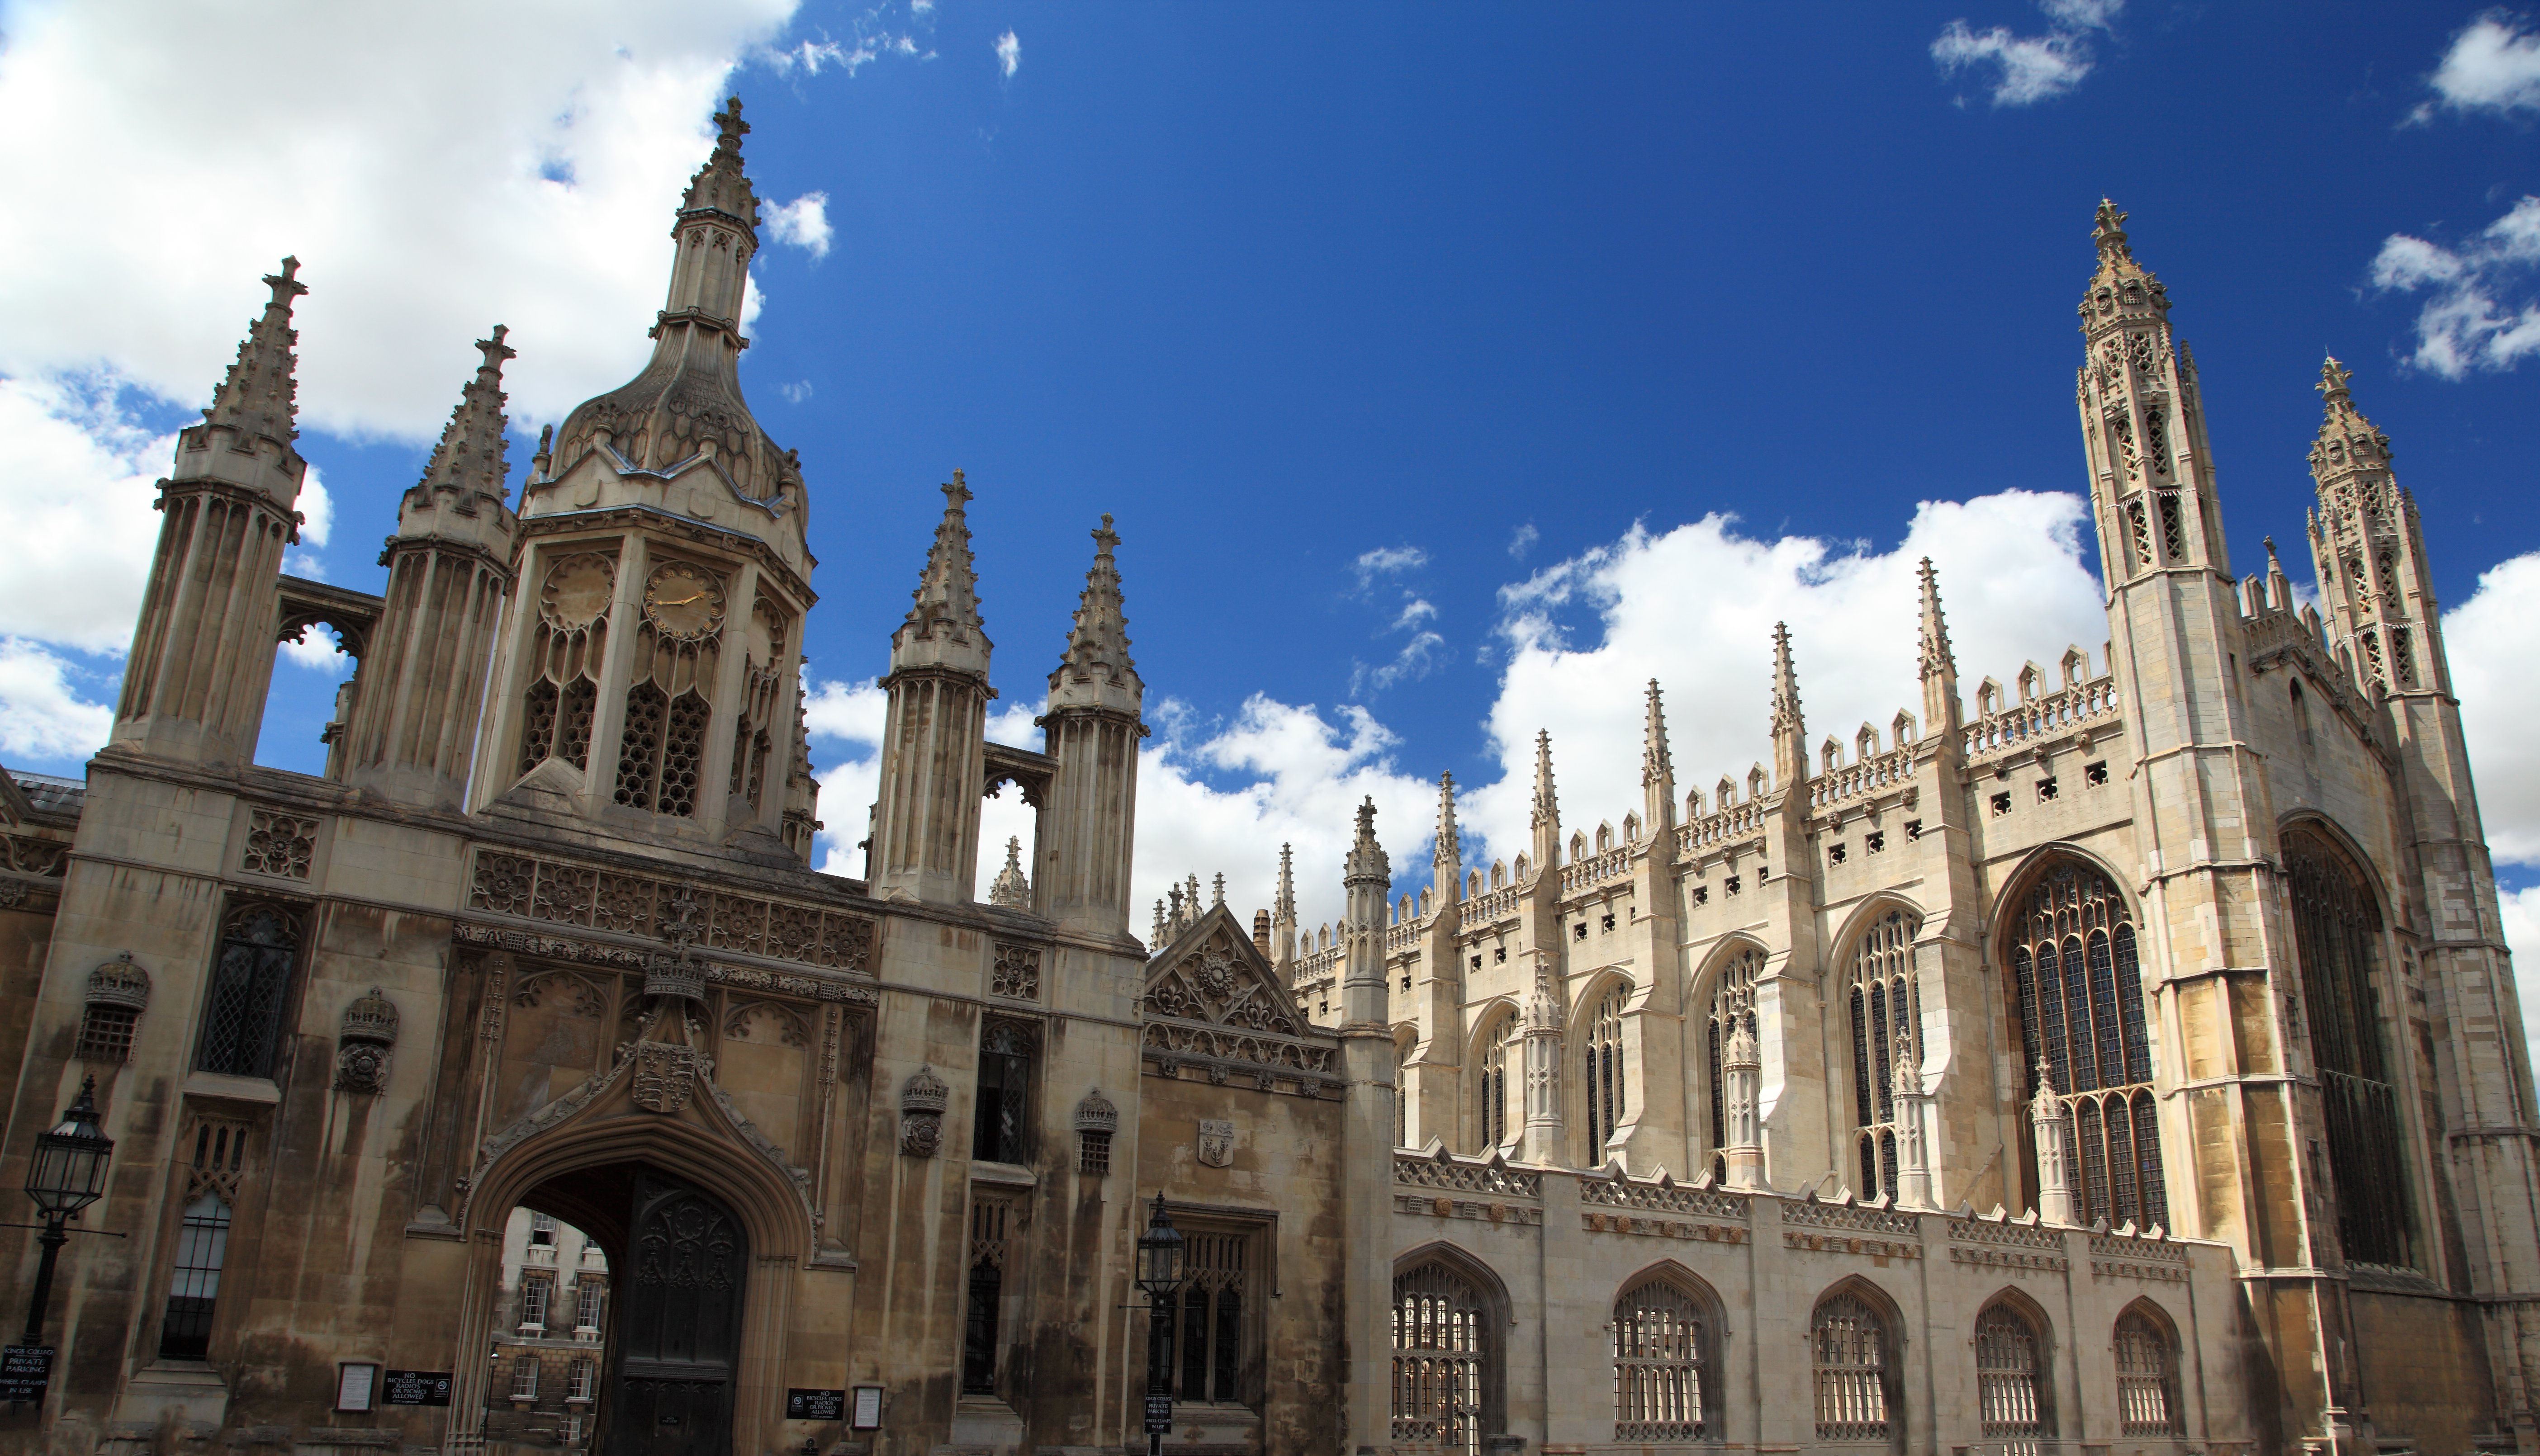
architecture, building, palace, old, plaza, ancient, landmark, facade, church, cathedral, place of worship, education, england, king, university, cambridge, british, learn, famous, basilica, kings, college, traditional, academic, institution, gothic architecture, tours, teach, degree, historic site, prestigious, byzantine architecture